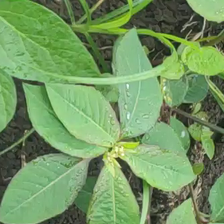
Weed species: Moti_dudhi(Euphorbia_geneculata_L)